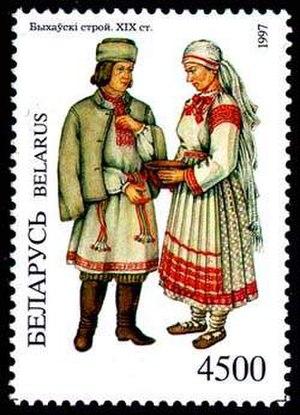
Les Biélorusses sont les habitants autochtones de la Biélorussie. Ce sont des Slaves orientaux, tout comme les Russes et les Ukrainiens. Ils représentent environ 81 % de la population de la Biélorussie. Des communautés importantes de Biélorusses existent en Russie, Pologne, Ukraine, Lettonie et Lituanie ; les Biélorusses ont beaucoup émigré dans les pays de la CEI ainsi qu'aux États-Unis et au Canada.